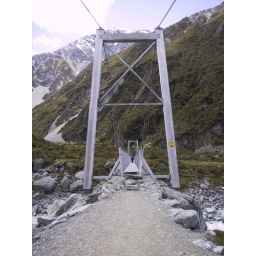
We had to cross this narrow bridge over the river